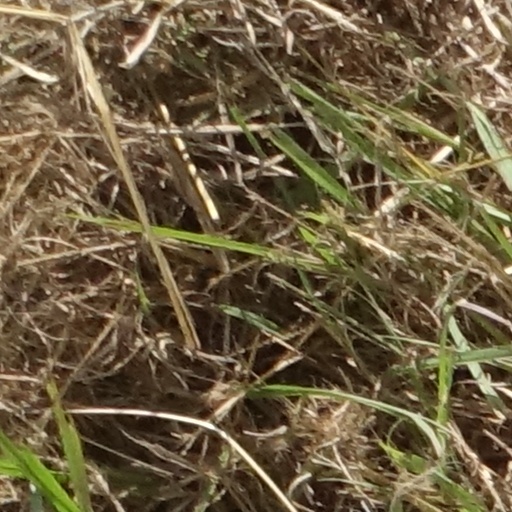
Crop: sorghum